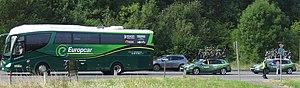
Reportage photographique réalisé le dimanche 27 juillet à l'occasion du départ de la deuxième étape du Tour de Wallonie 2014 à Péronnes-lez-Antoing (Antoing), Belgique.
La saison 2014 de l'équipe cycliste Europcar est la quinzième de cette équipe.